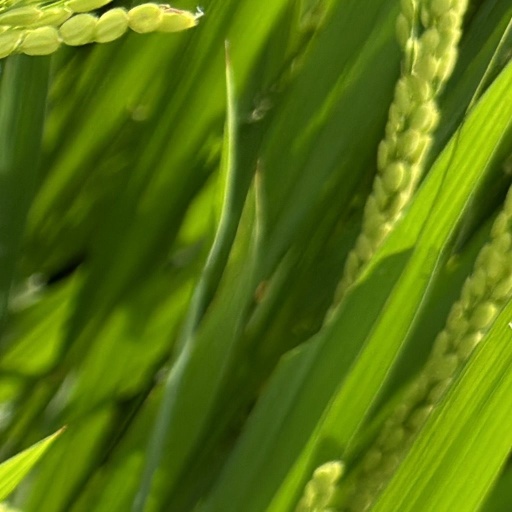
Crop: rice